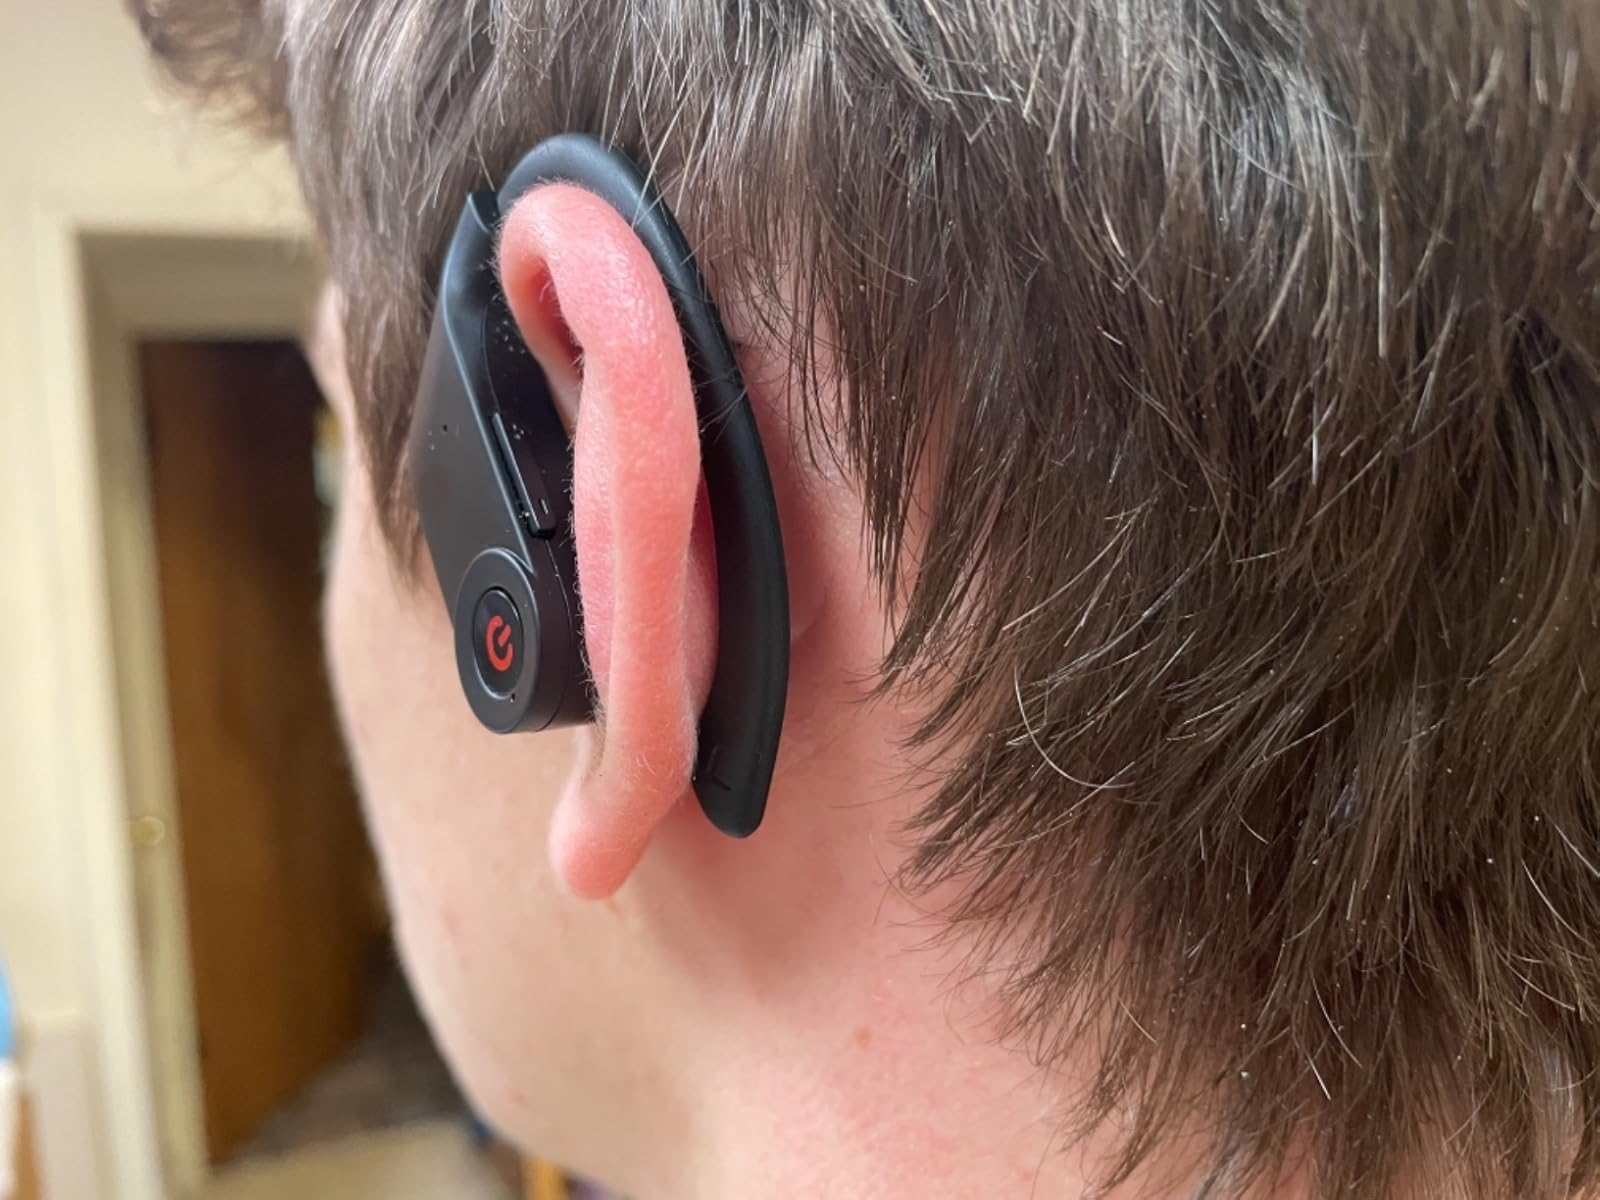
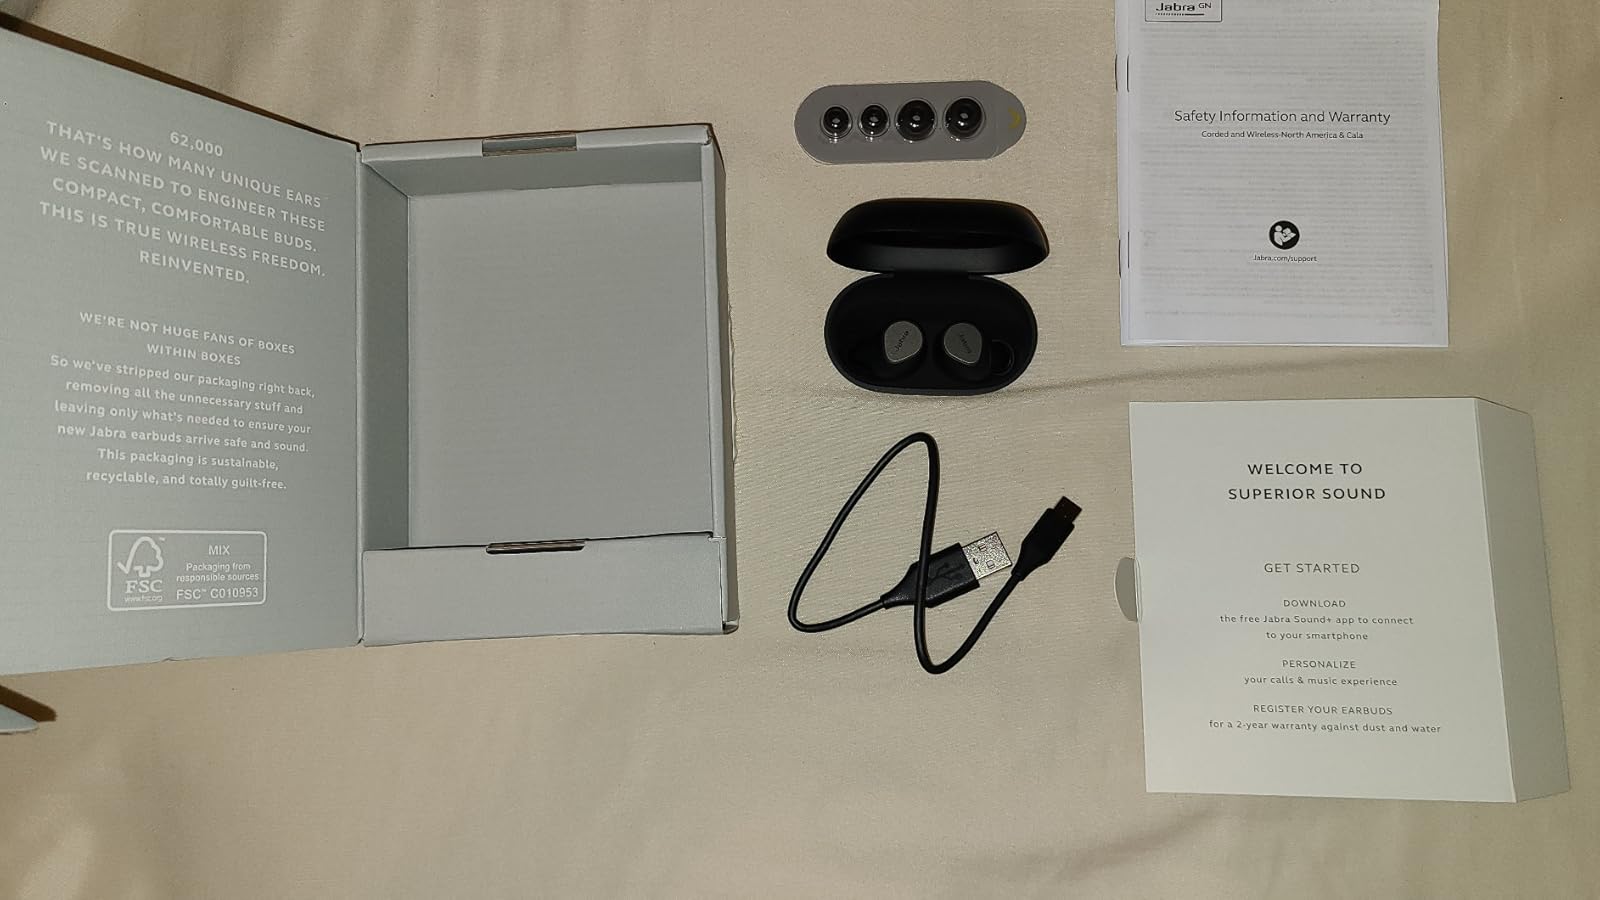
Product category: earbuds
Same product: no